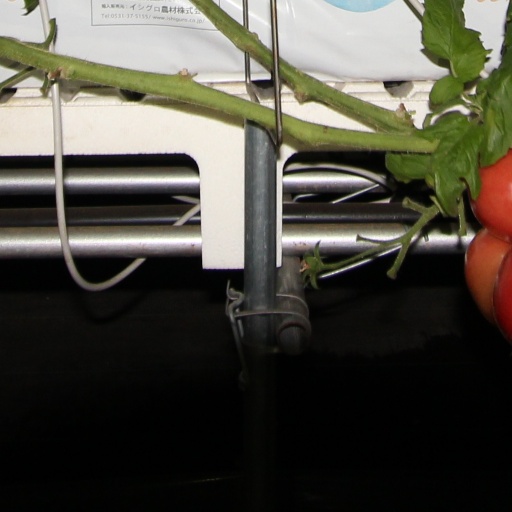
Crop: tomato